Metropolitan Life Insurance Company Tower

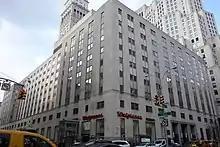
The east wing, also known as One Madison Avenue, prior to its expansion in the 2020s. The clock tower is in the background to the left, while the Metropolitan Life North Building is in the background to the right.

The pyramidal roof comprises the 39th and higher floors, and is set off by a cornice at the 39th-story level. Dormer windows protrude from the roof on the 39th through 43rd floors; these dormers contain semi-circular hoods, except for the 39th-floor dormers, which do not contain any hoods. The higher floors of the roof have fewer windows on each side. The 44th floor is illuminated by two small windows on each side, located between ribs that rise to support a square viewing platform on the 45th floor. The 46th and 47th floors comprise a two-story-tall peristyle, supported by eight columns. The 48th floor contains a gold-colored aluminum cupola with eight windows. The topmost level is the 49th floor, which consists only of a platform with a gold-colored aluminium railing. The 41st through 45th floors are accessible only by a staircase. The viewing platform was originally publicly usable, receiving 120,000 visitors from around the world between 1909 and 1914.